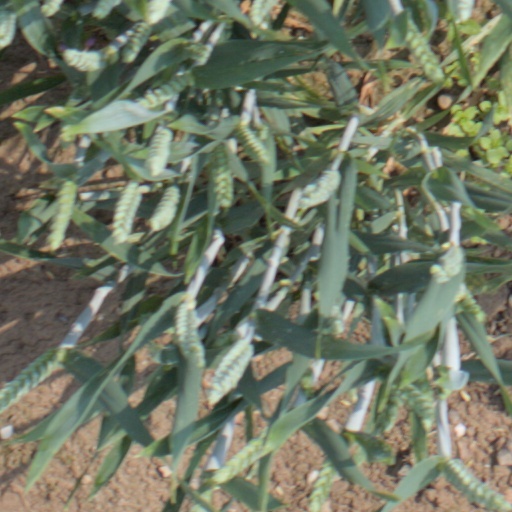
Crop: wheat